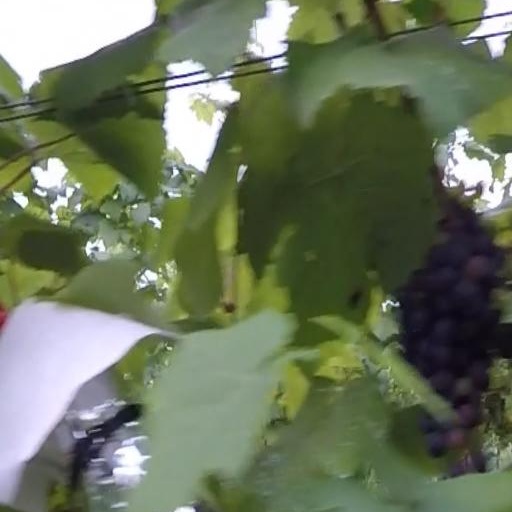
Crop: grape